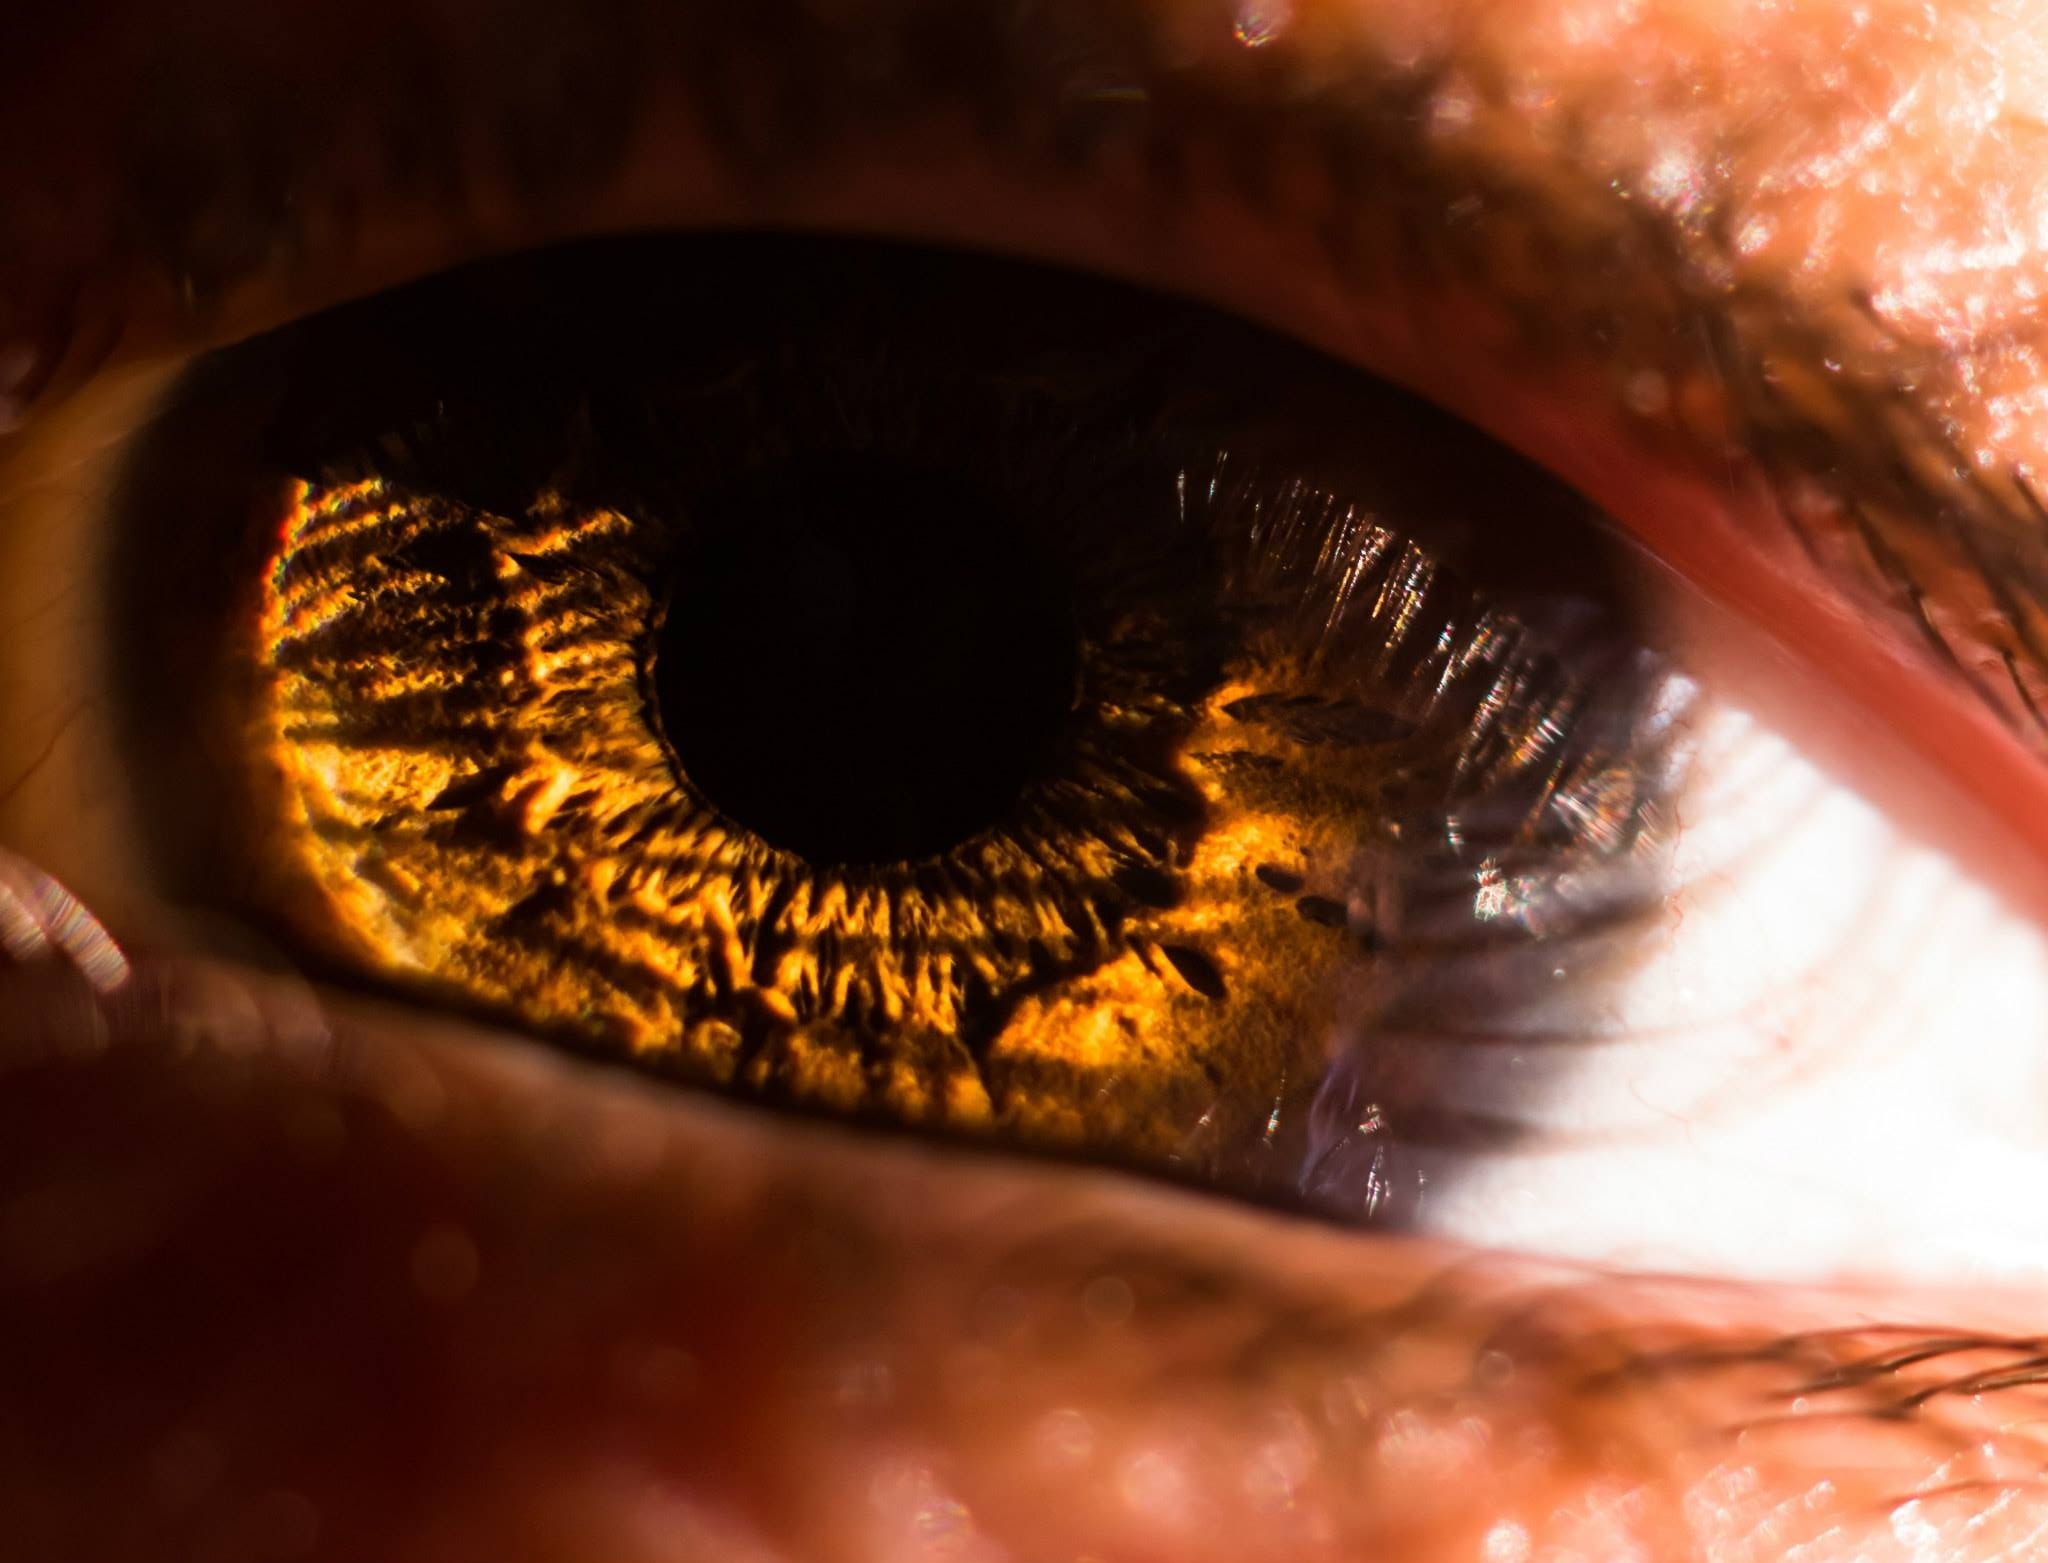
photography, view, macro, mouth, pupil, close up, human body, iris, eye, look, see, organ, macro photography, to watch